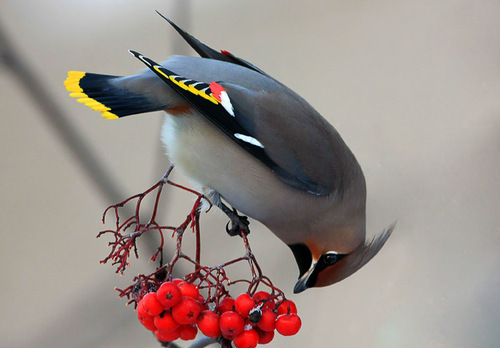
this small bird has yellow primaries and rectrices, black uppertail coverts and a white belly.
this bird has a black head, a red cheek patch, and yellow wingbarsa medium sized bird that has tones of grey, black, yellow, and red
this is a small, colorful bird with yellow tipped outer retrices and red wingbars.
a gray bird with a yellow tipped tail and black, yellow and red markings on its wings.
this bird has wings that are grey and has yellow and black tipsgray coverts with black wingbars, the crown is gray and pointing upwards.
a small gray-blue bird with gray tufted feathers on the crown, dark blue primaries that feature white, red and yellow tips, and yellow tips on the end of the tail.
this bird is white, gray, yellow, and black in color, and has a small beak.
this bird has wings that are balc and yellow and has a grey body
Species: Bohemian Waxwing